Nuremberg–Regensburg railway

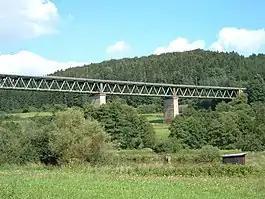
Laber viaduct

The Nuremberg–Regensburg railway is a long mainline railway in the German state of Bavaria that runs from Nuremberg via Neumarkt in der Oberpfalz and Parsberg to Regensburg. It is one of the main routes to Austria for passengers and a link for regional transport between the Nuremberg region and the major centre of Regensburg. It is also one of the major routes for freight traffic to Eastern Europe. The line was opened by the Bavarian Eastern Railway Company between 1871 and 1873.